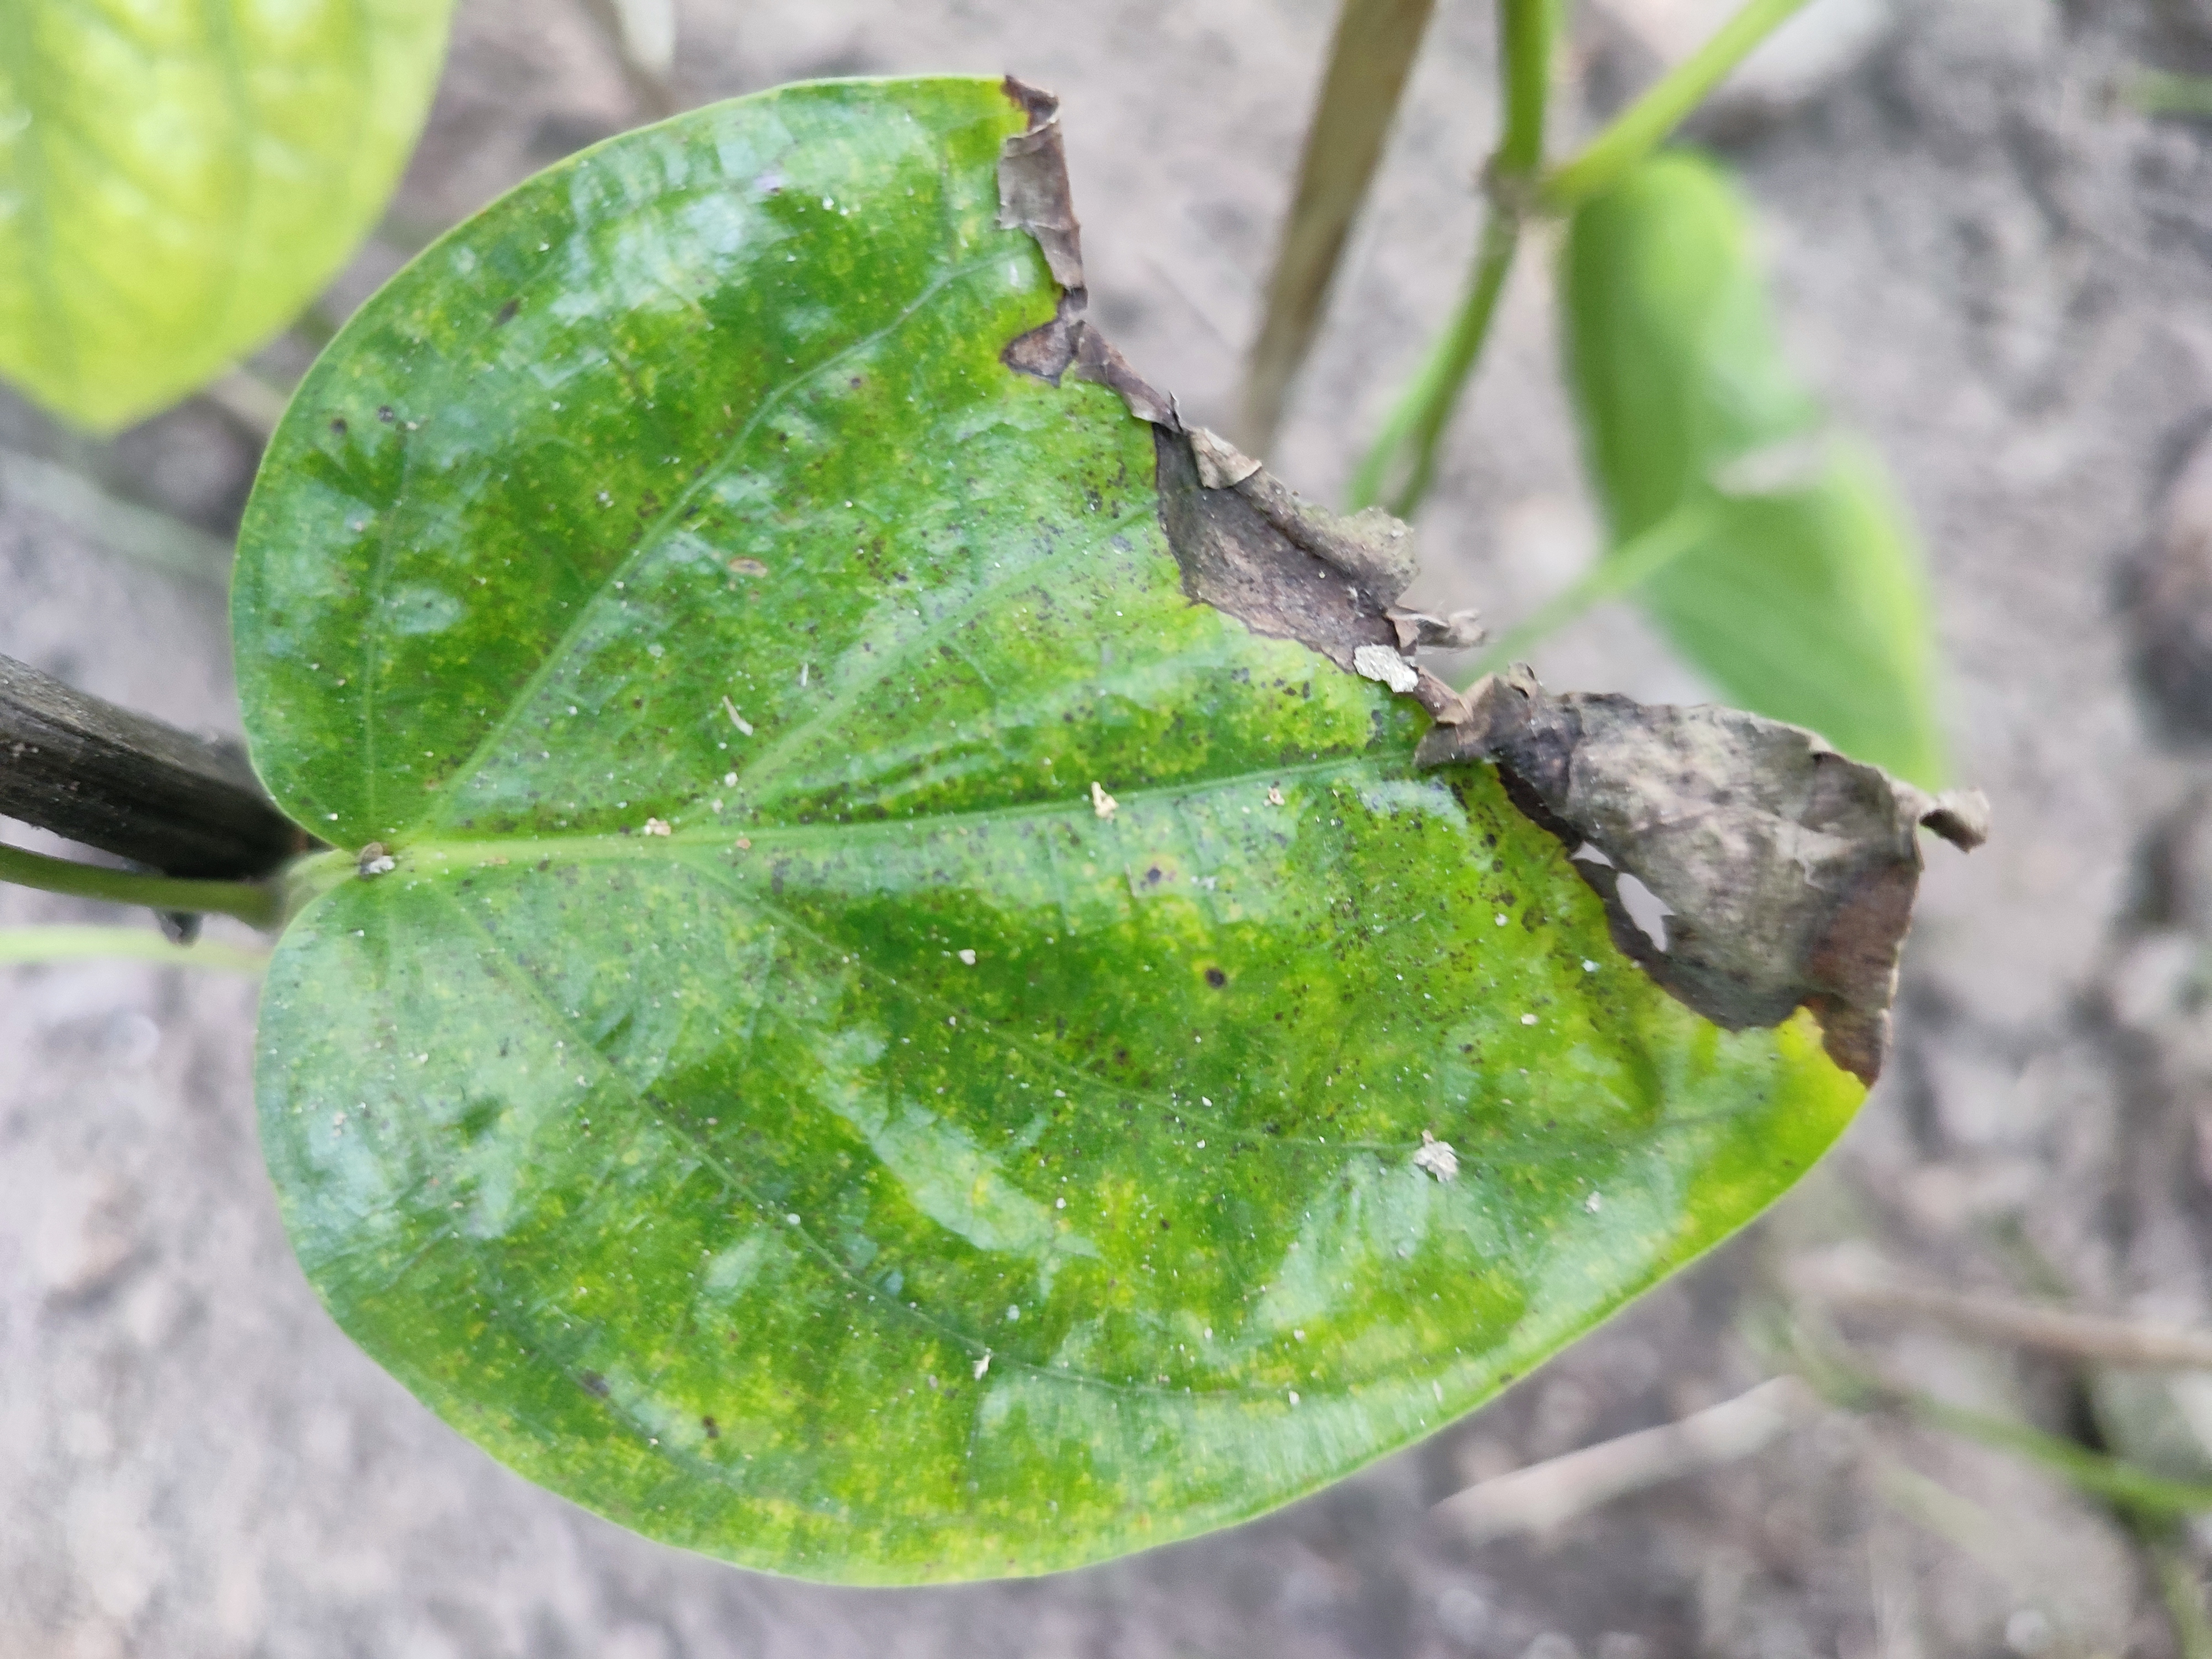
Label: Bacterial_Leaf_Disease